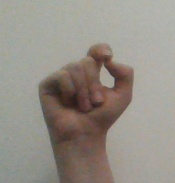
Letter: fa